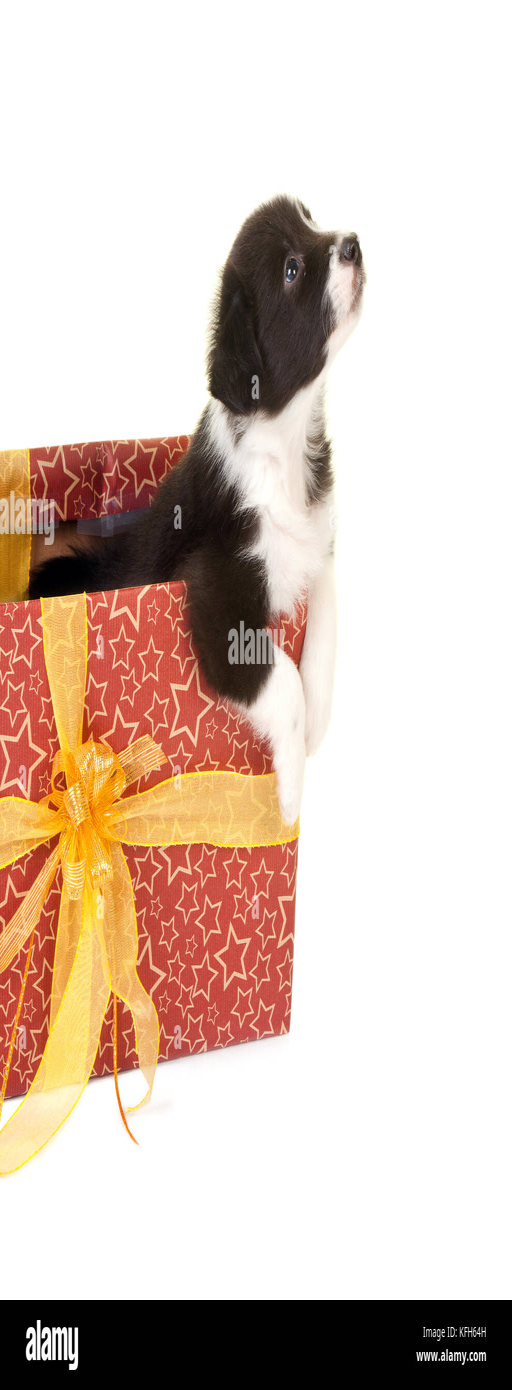
little border collie puppy begging to get out of a christmas gift